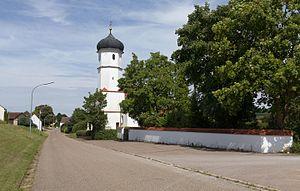
Fremdingen est une commune de Bavière, située dans l'arrondissement de Danube-Ries, dans le district de Souabe.